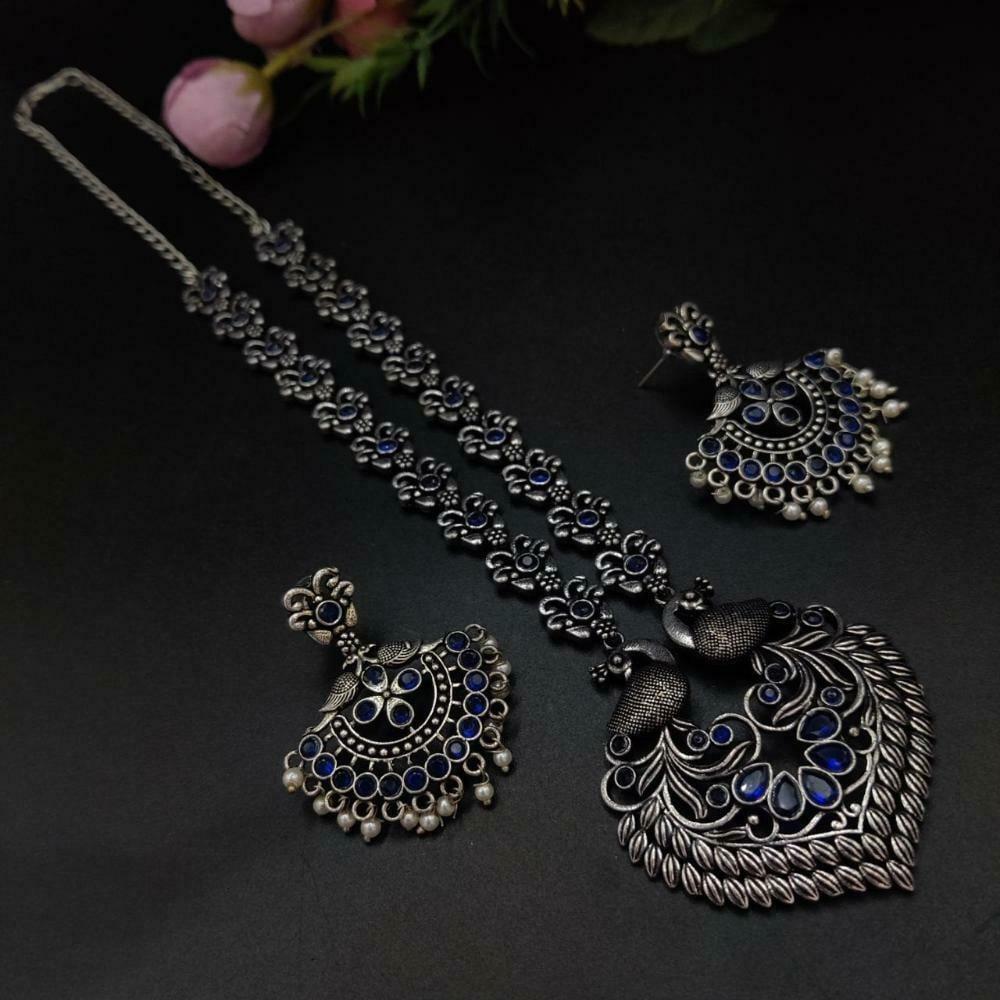
Royale Diva Peacock Design Long Oxidised Silver Plated Necklace Set For Girls
Type: Necklaces
Brand: Royale Diva
Price: Rs. 460
 Introducing our exquisite Stone Work Oxidised Silver Plated Long Necklace Set, specially designed for girls who appreciate elegance and style. This stunning jewelry set combines traditional craftsmanship with contemporary design elements to create a captivating accessory that will enhance any outfit.
Features: PACKAGE INCLUDES : 1 Pcs of Necklace 2 Pcs of Earrings , Size- One Size ,Best for Gifting and for personal Use, combine it with matching dress and be the limelight of every Occasion
Included: 1 Box